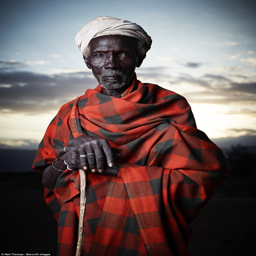
an elder is seen posing here in a traditional cloak .